José María Pinedo

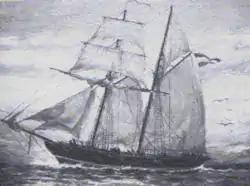
ARA "Sarandí"

On 4 December 1825, on the outbreak of the Cisplatine War, Pinedo was appointed full 1st Lieutenant and given the command of the schooner ARA "Sarandí" in the squadron commanded by Admiral William Brown. "Sarandí" took part in the unsuccessful attacks on the fortress of the Colonia del Sacramento in February and March 1826. Despite heavy losses, Brown continued with an offensive strategy and decided to attempt the capture of the Frigate "Nictheroy", the flagship of Admiral James Norton (a former Royal Navy officer in the service of the Brazilian Navy). Learning that the "Nictheroy" was in the harbour of Montevideo, Brown assembled a squadron that included the "Sarandí" and attempted to infiltrate the harbour on April 10. The attack was compromised by an encounter with a Brazilian launch and Brown fled pursued by the Brazilian squadron. After a ruse to separate the Brazilian squadron by scattering and then regrouping failed, Brown engaged the Brazilian squadron damaging the "Nictheroy" until he could escape under the cloak of darkness. Brown did not give up and resolved to try again on April 27 but by mistake the Frigate "Emperatriz" was attacked. Brown ordered the "Sarandí" to move on the "Nictheroy "before she could reach Montevideo, but Pinedo disobeyed his orders.